The Original Rudeboys

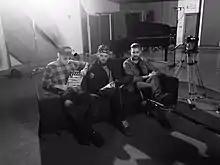
The Original Rudeboys in 2020

The Original Rudeboys (O.R.B.) are an acoustic pop/hip hop group from Dublin. They are notable for their debut album "This Life" which was released in 2012 and debuted at number one on the Irish iTunes Charts, and their single "Stars in My Eyes", which hit number 2 on iTunes and received national airplay. They have played at venues such as the Olympia Theatre and at festivals such as Oxegen and the Reading and Leeds Festivals.